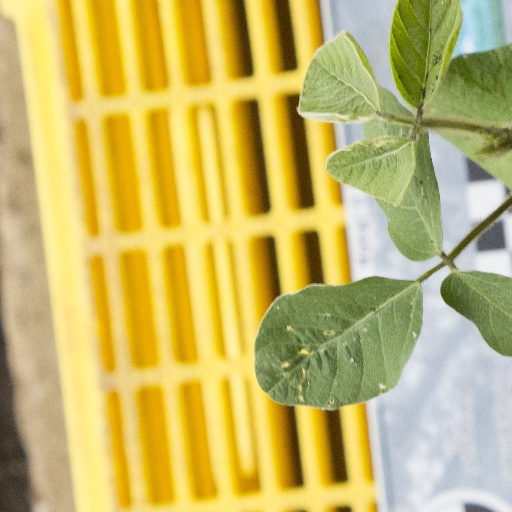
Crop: soybean